Juvenile sex offenders in the United States

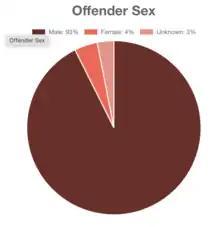
Pie chart of offender sexes

There is an abundance of diversity in the motivation and backgrounds of juvenile sex offenders. The numerous characteristics of juvenile sex offenders include maladaptive personality traits, historical accounts of sexual and physical abuse and maltreatment, as well as inter- and intra-personal relationship strenuosity. There have been many attempts by clinicians and psychologists alike to classify types of juvenile sex offenders based on these characteristics, including the difference between male and female perpetrators of juvenile sex offenses.